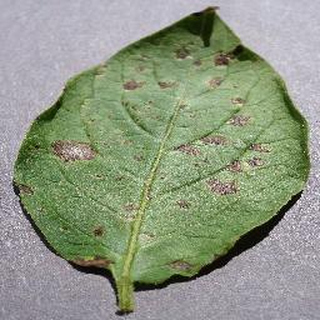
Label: potato_early_blight